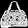
Label: Bag